Mayo-Chinchipe

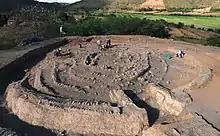
Ceremonial site of Montegrande in Peru showing a characteristic spiral construction

The Mayo-Chinchipe or Mayo-Chinchipe-Marañon culture existed from c. 5500 – 1700 BCE in the highlands of what is now Ecuador and north Peruvian Andes eastern slopes.